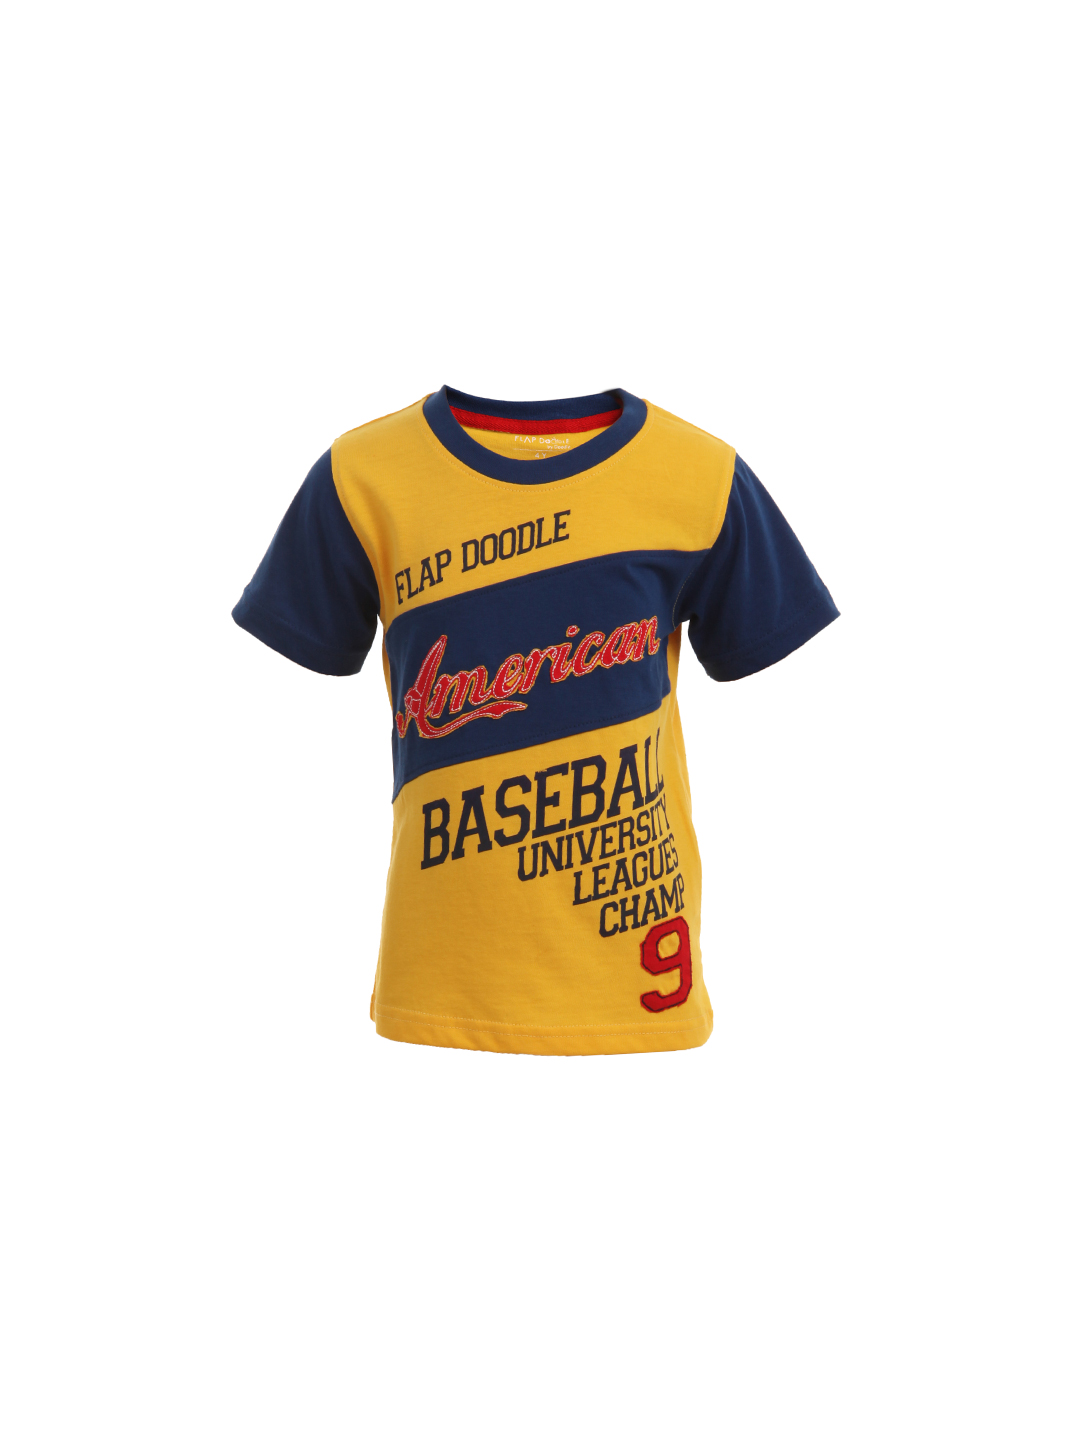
Doodle Boys Yellow Printed T-Shirt
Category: Apparel / Topwear / Tshirts
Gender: Boys
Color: Yellow
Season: Summer 2012
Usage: Casual